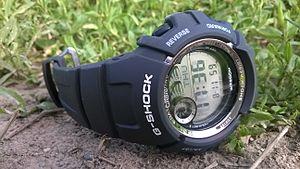
G-Shock G2900F-8VER dans la terre.
G-Shock est une gamme de montres japonaise fondée par CASIO en 1983. Le nom G-Shock est le diminutif de Gravitational Shock. Ces montres sont principalement élaborées pour un usage militaire, professionnel ou la pratique des sports extrêmes. Ce sont exclusivement des montres à quartz à affichage numérique, analogique ou mixte, le mouvement à quartz étant plus précis et résistant aux chocs que le mouvement mécanique.